Estação Tubo

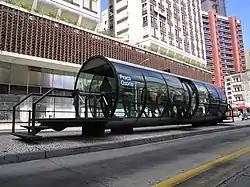
Curitiba's Integrated Transportation Network tube station.

Estação-Tubo (meaning literally "tube station", which are not to be confused with London Underground stations) are bus stops for Curitiba's Integrated Transportation Network in Brazil. Designed as futuristic tubes made from steel and glass, these bus stops allow fare payment in advance and boarding at the same level as the buses' floor, thus reducing stop time.